Juan Pablo Duarte

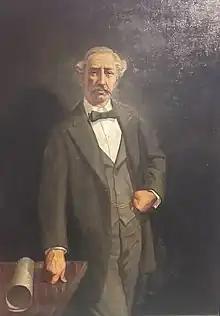
Portrait of General Juan Pablo Duarte

Within the 17 years of the First Republic, the nation was ravaged with political and economic instability. The Haitians attempted on numerous occasions to regain control over the Dominican part of the island, but were defeated again and again. Political power passed to the conservative group of hateros and former Frenchified boyerista officials, thanks to the control of the presidency of the Central Government Board by Bobadilla and of the Liberation Army by General Santana, who ruled dictatorially in various periods. As time progressed, the constant power struggles between Santana and Buenaventura Báez, who gradually was revealed as more cunning and no less annexationist than the former, set the stage for a period of political and economic chaos.